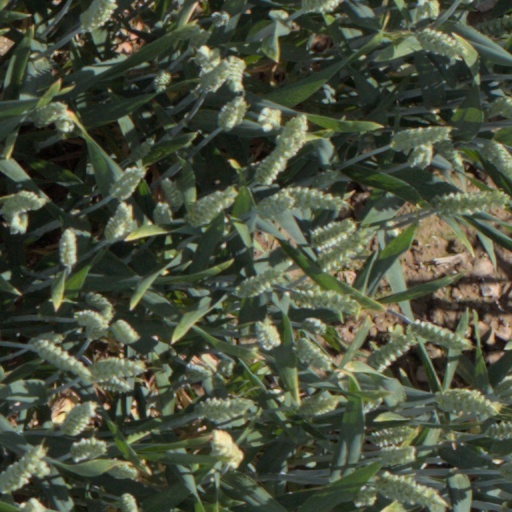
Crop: wheat